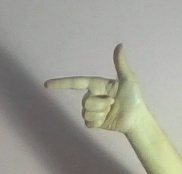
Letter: yaa